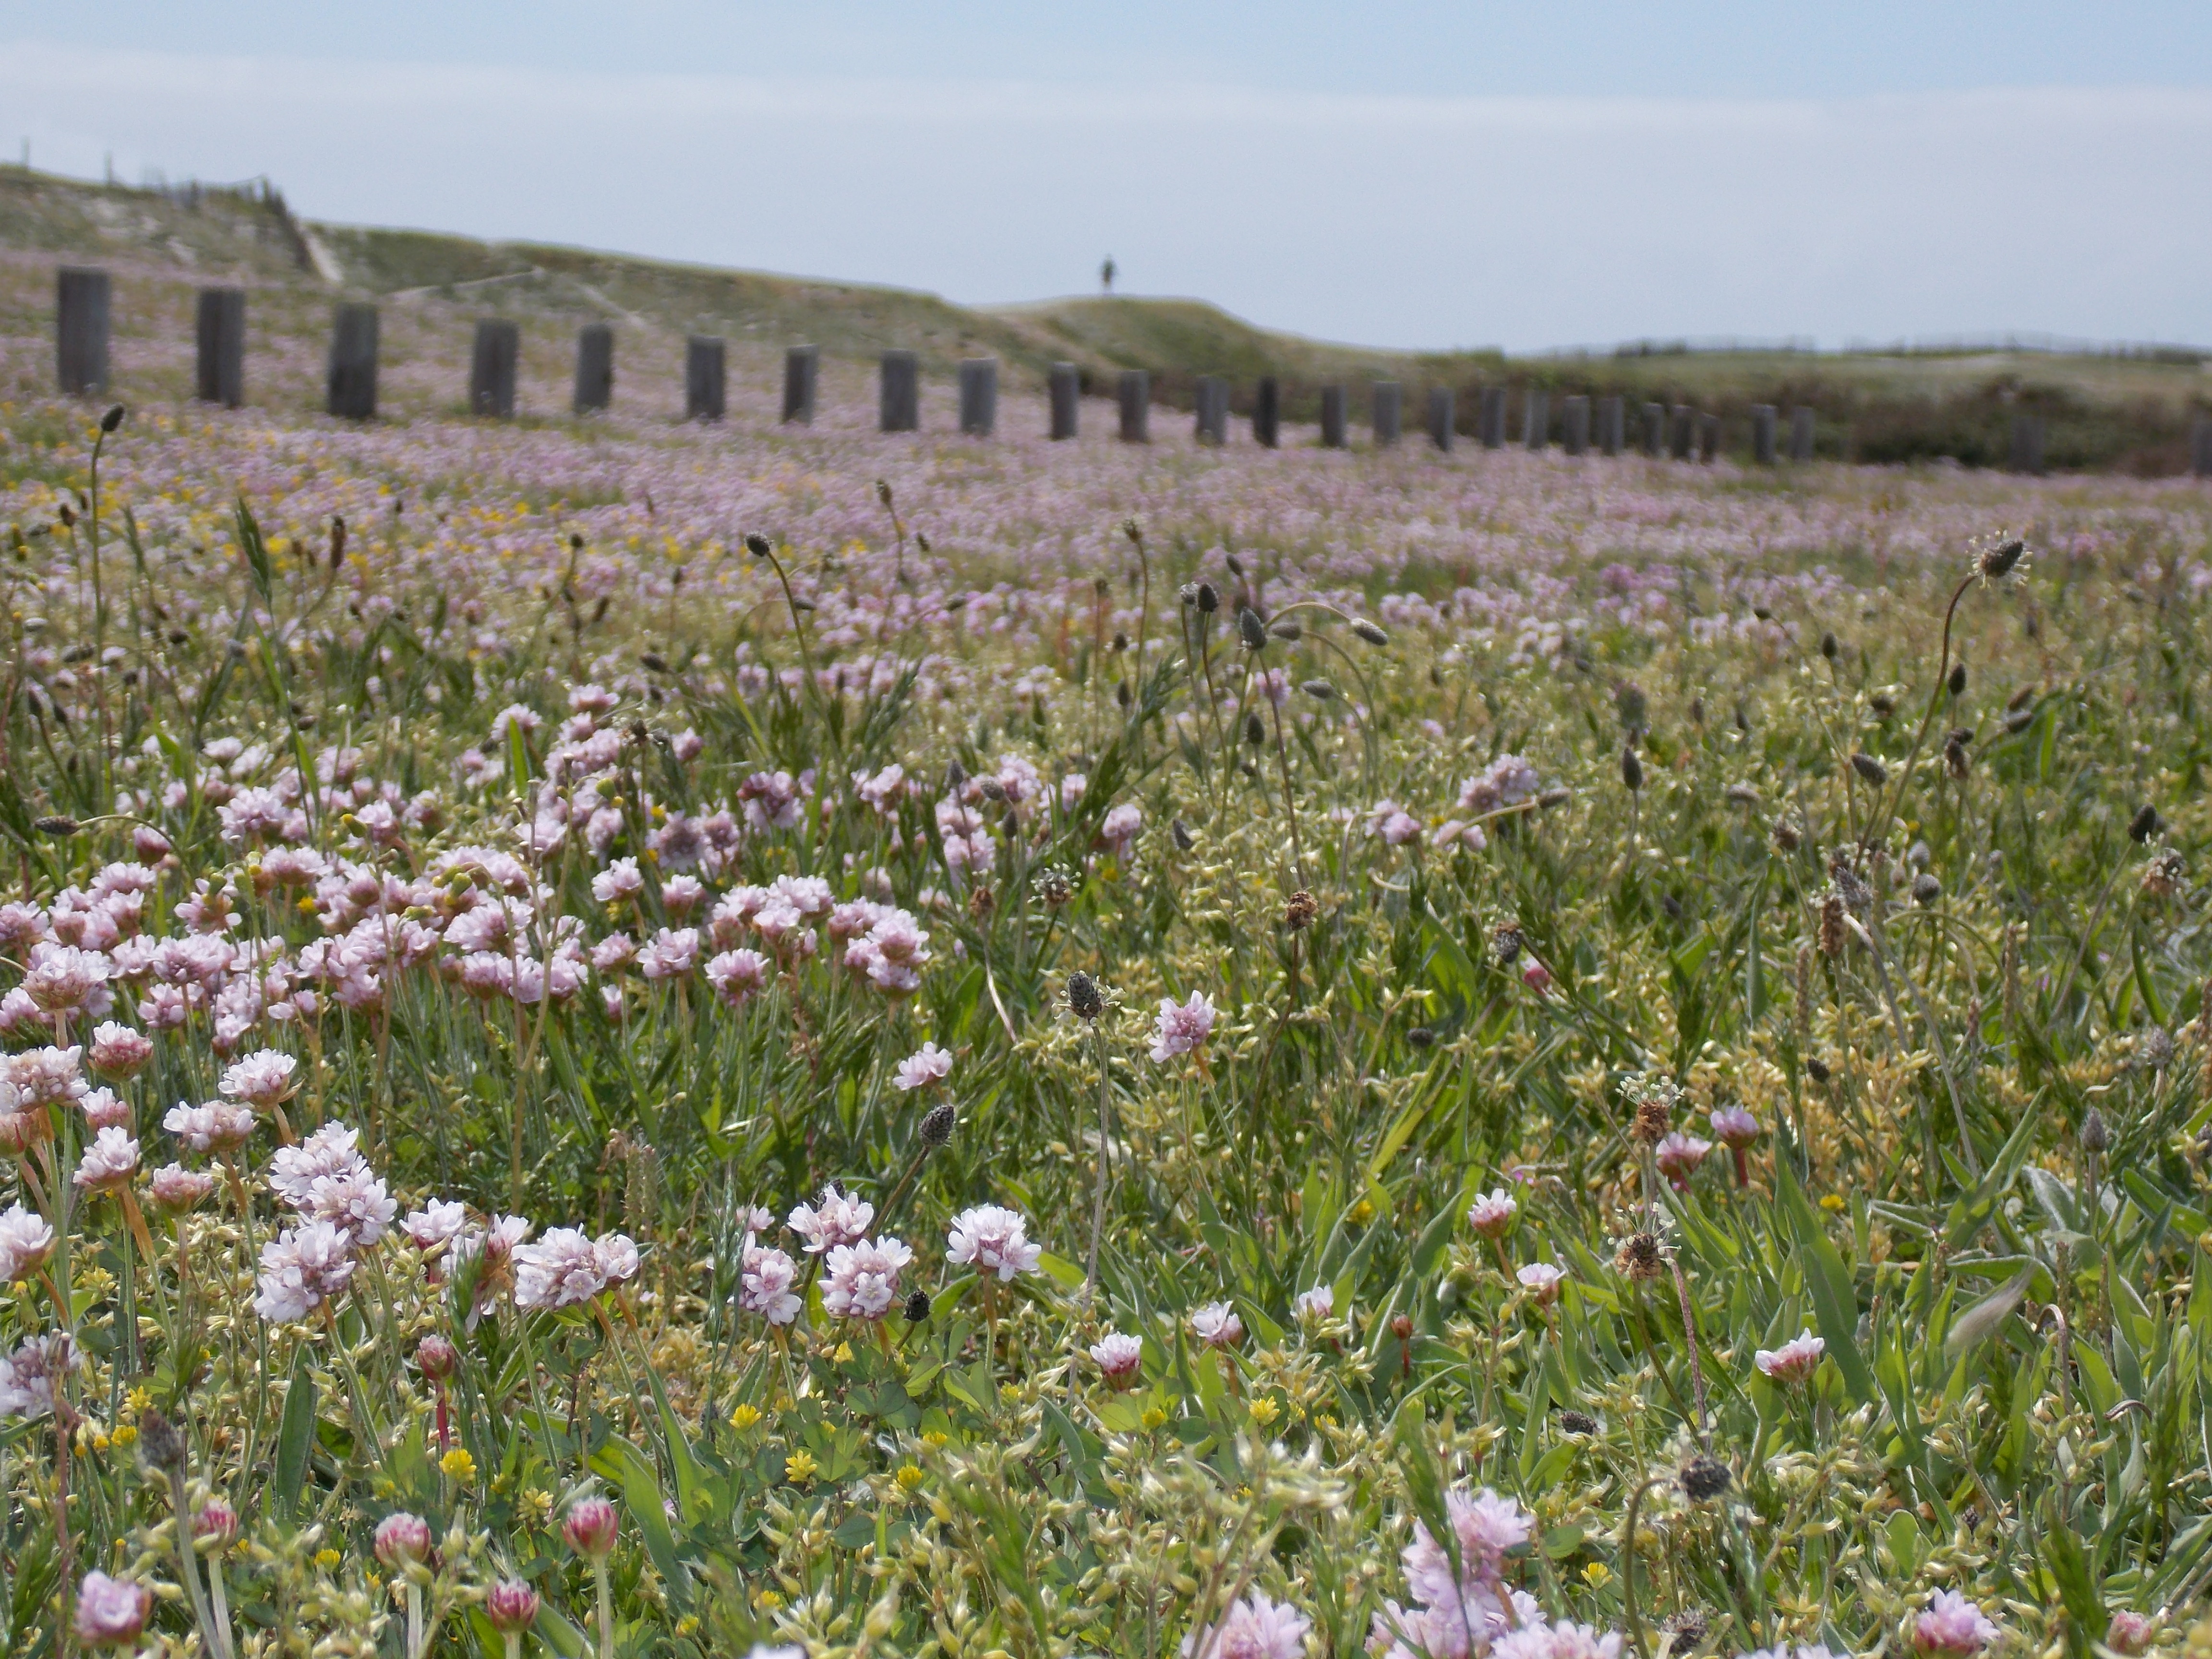
flowers, dunes, coast, spring, pink, grass, sky, nature, environment, poles, wood, natural environment, flower, plant community, wildflower, plain, grassland, ecoregion, land lot, flowering plant, meadow, field, herbaceous plant, prairie, shrub, steppe, pasture, shrubland, agriculture, subshrub, perennial plant, Forb, Pedicel, plantation